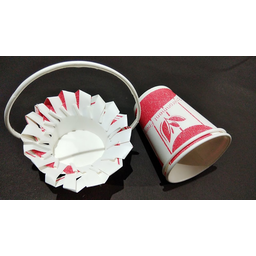
Label: paper